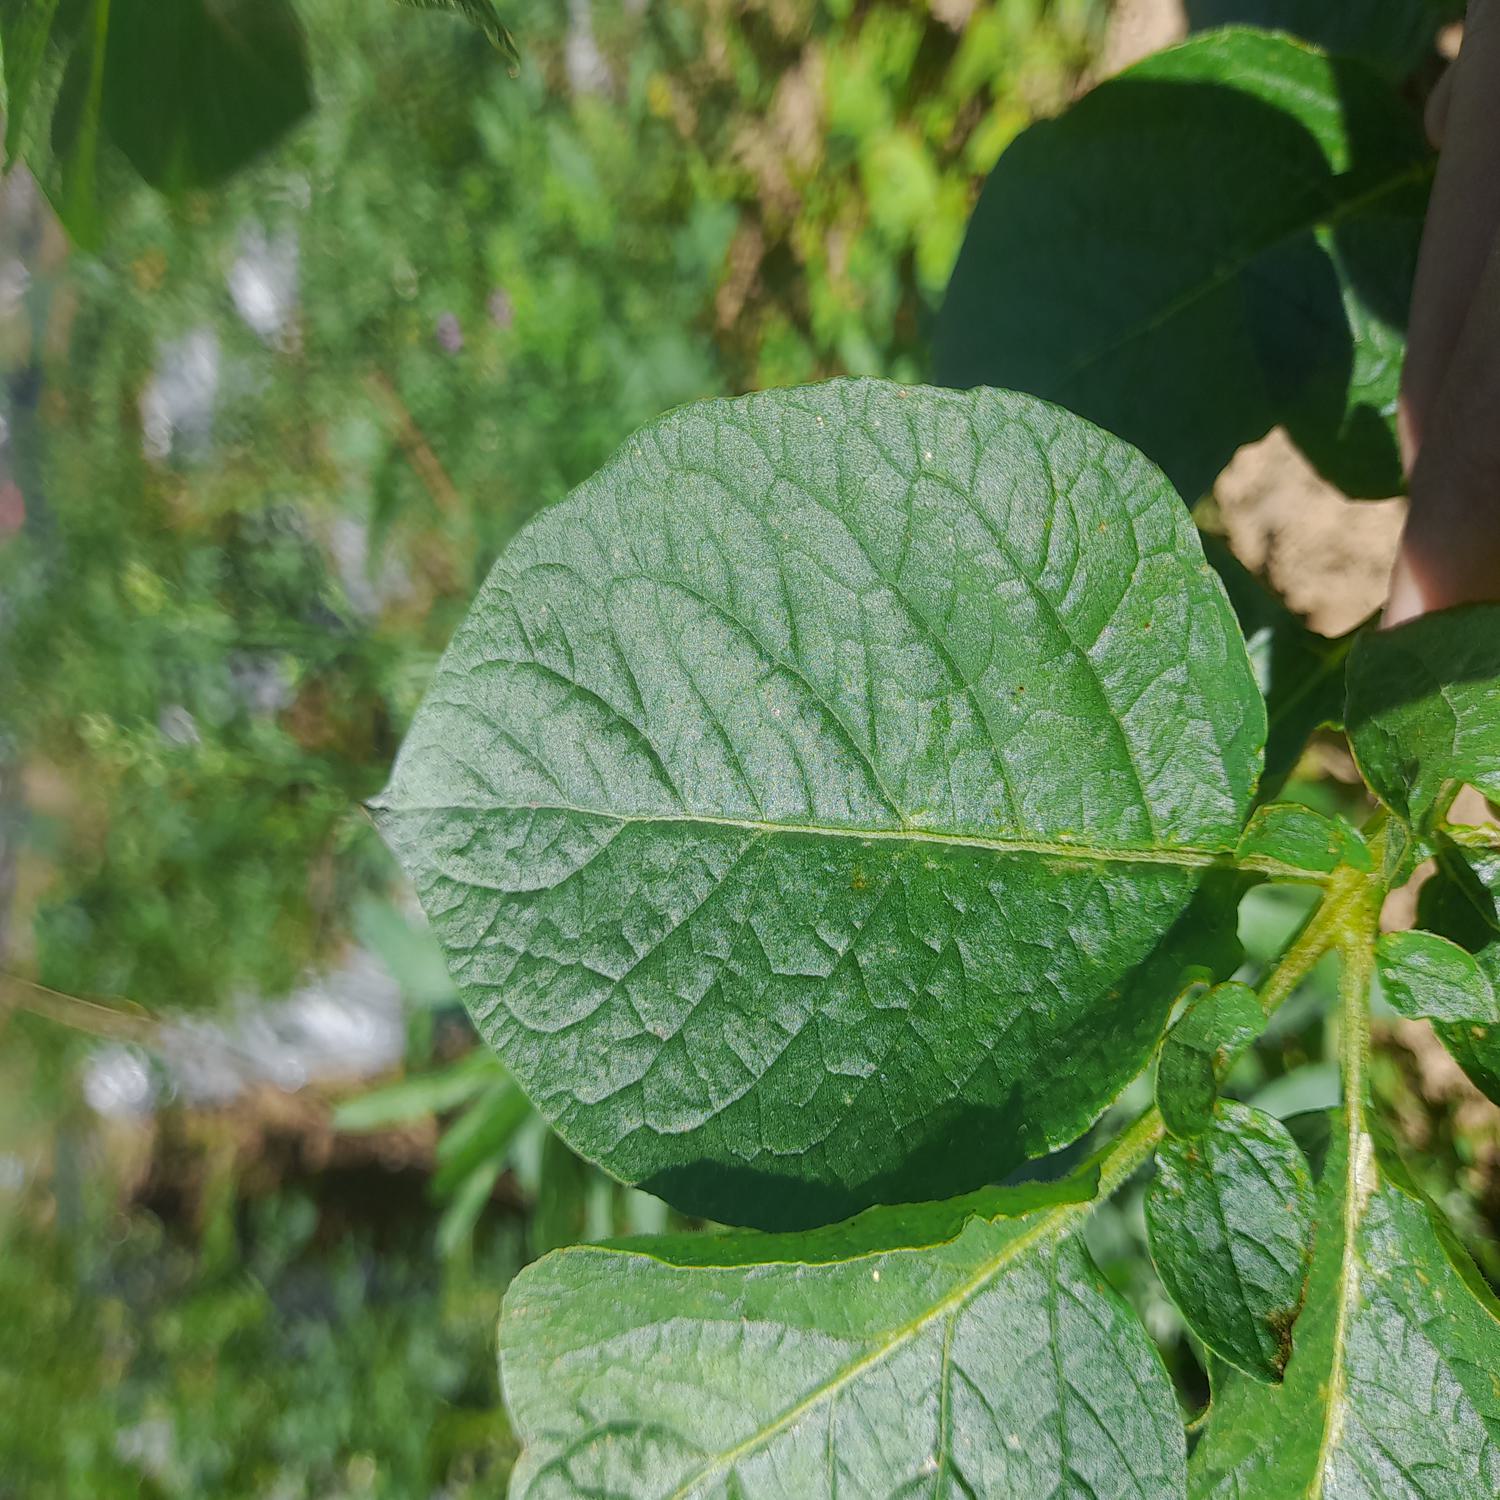
Label: Healthy